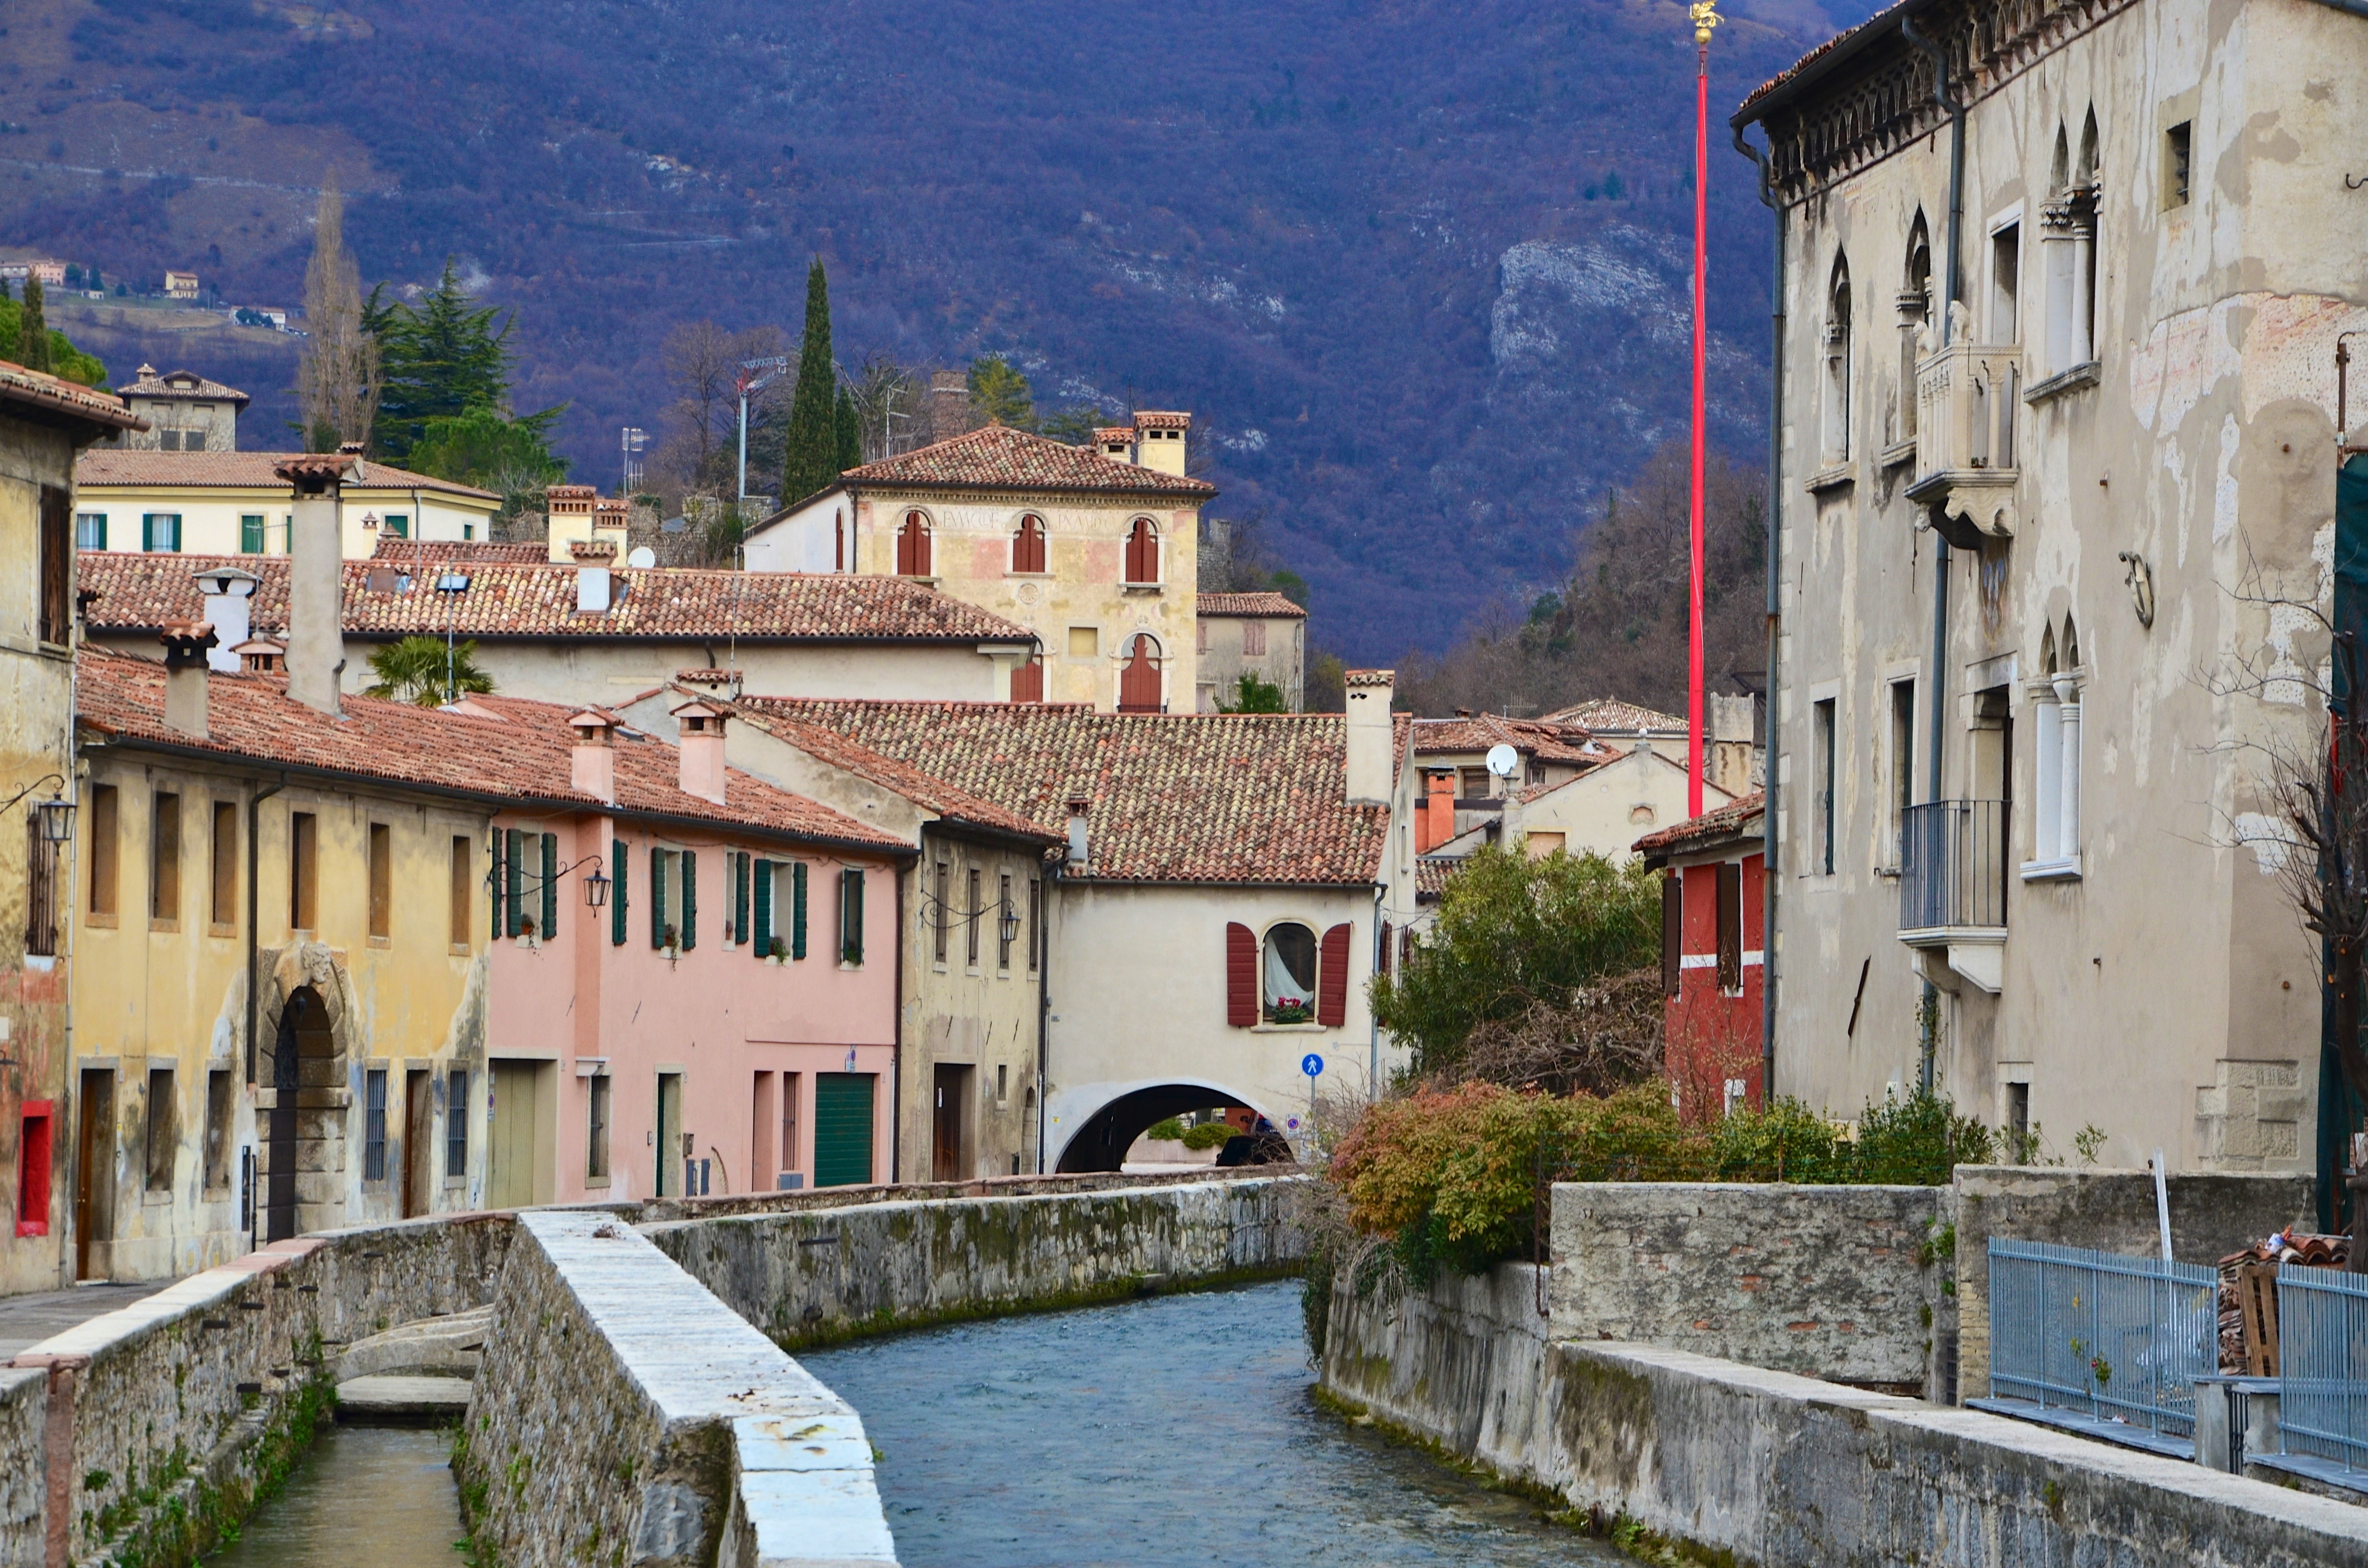
town, river, canal, cityscape, vacation, travel, village, cottage, italy, tourism, waterway, city view, channel, estate, neighbourhood, landform, geographical feature, human settlement, vittorio veneto